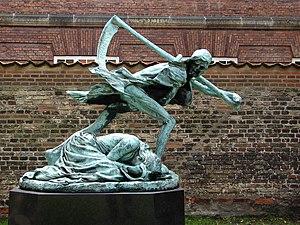
Niels Hansen Jacobsen est un sculpteur et céramiste danois. Il est surtout connu pour avoir créé une sculpture qui a été controversée, Trold, der vejrer kristenblod. Le nom de la statue est tiré d'une histoire du folklore nordique dans laquelle le héros se cache dans le château d'un troll. Par la suite, chaque fois que le troll entre dans le château, il crie: "Je sens le sang d'un chrétien!".